Bricker Amendment

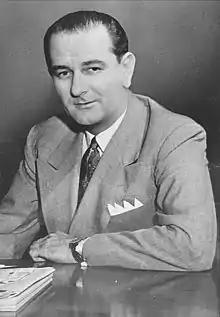
Senator Lyndon B. Johnson helped President Eisenhower defeat the Bricker Amendment.

Two additional cases frequently cited by proponents of the Amendment were both related to the Roosevelt Administration's recognition of the Soviet government in 1933. In the course of recognizing the USSR, letters were exchanged with the Soviet Union's foreign minister, Maxim Litvinov, to settle claims between the two countries, in an agreement neither sent to the Senate nor ratified by it. In "United States v. Belmont" the constitutionality of executive agreements was tested in the Supreme Court. Justice George Sutherland, writing for the majority, upheld the power of the president, finding: